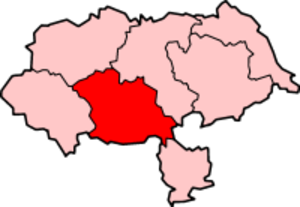
Harrogate est un district non métropolitain du Yorkshire du Nord, en Angleterre.